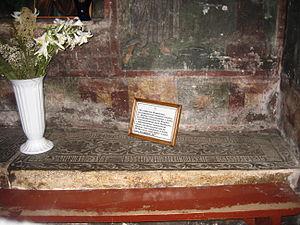
Roman Iᵉʳ de Moldavie fut voïvode de Moldavie de décembre 1391 à mars 1394. La monarchie étant élective dans les principautés roumaines, le prince était élu par et parmi les boyards et, pour être nommé, régner et se maintenir, s'appuyait fréquemment sur les puissances voisines, hongroise, polonaise ou ottomane.